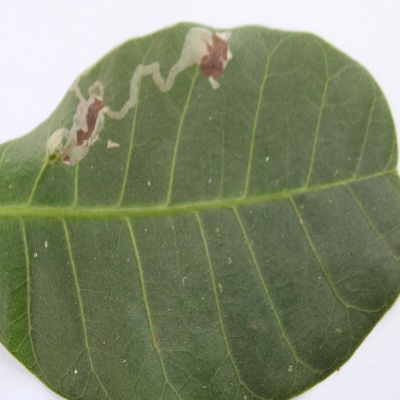
Crop: Cashew
Condition: leaf miner